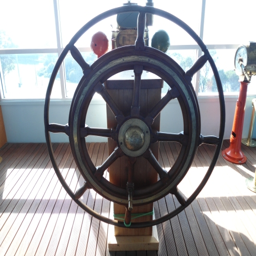
steering wheel from a vessel